Charles F. Daniels

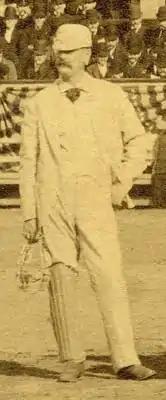

Charles F. Daniels (March 13, 1849March 23, 1932) was an American umpire in Major League Baseball. He umpired professionally from to . He was among the original umpires hired when the National League (NL) was founded in , and was the last active umpire among that group when he retired after the 1889 season. His served in the National Association (1874–75), the National League (1876, –, –), and the American Association (–, 1889), as well as the Eastern League and as a referee in college baseball. He is credited as discovering Connie Mack. He called two no-hitters in his career; one was the first no-hitter in major league history, and the other was a perfect game.